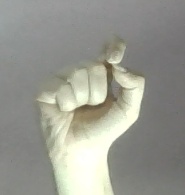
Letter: fa